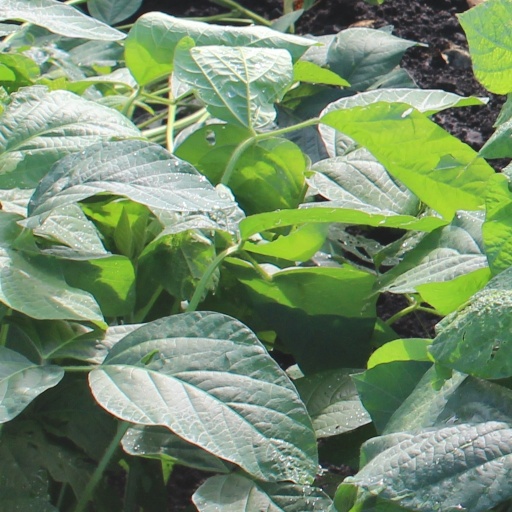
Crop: soybean